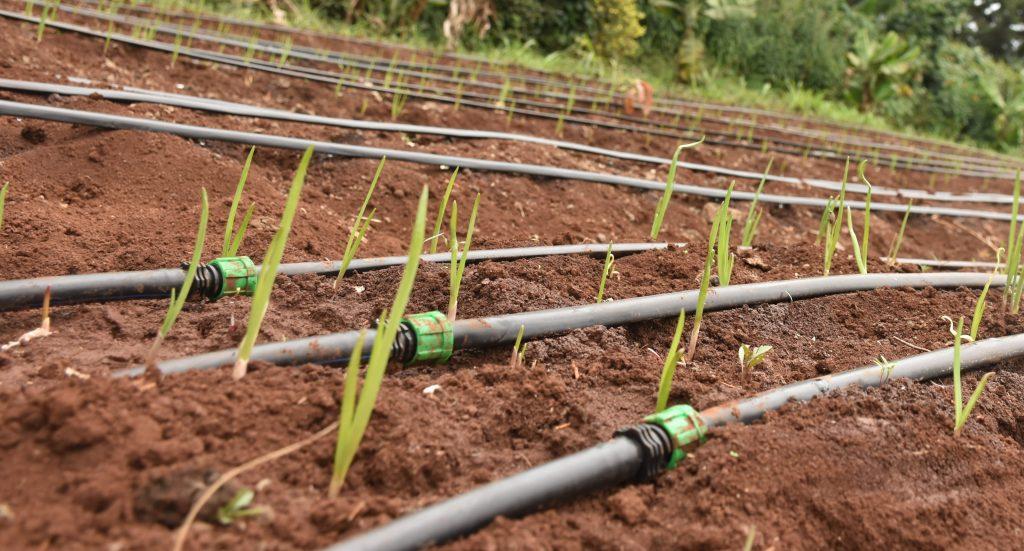
Huu ni mfumo wa umwagiliaji wa matone shambani. Mirija nyeusi yenye viungio vya kijani imelala chini ardhini, karibu na mimea midogo, ya kijani kibichi. Pia udongo unaonekana.